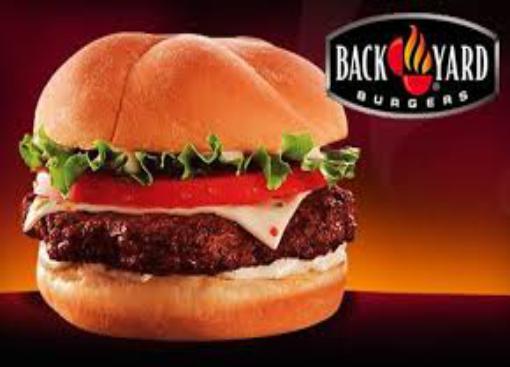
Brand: Back Yard Burgers
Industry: Food